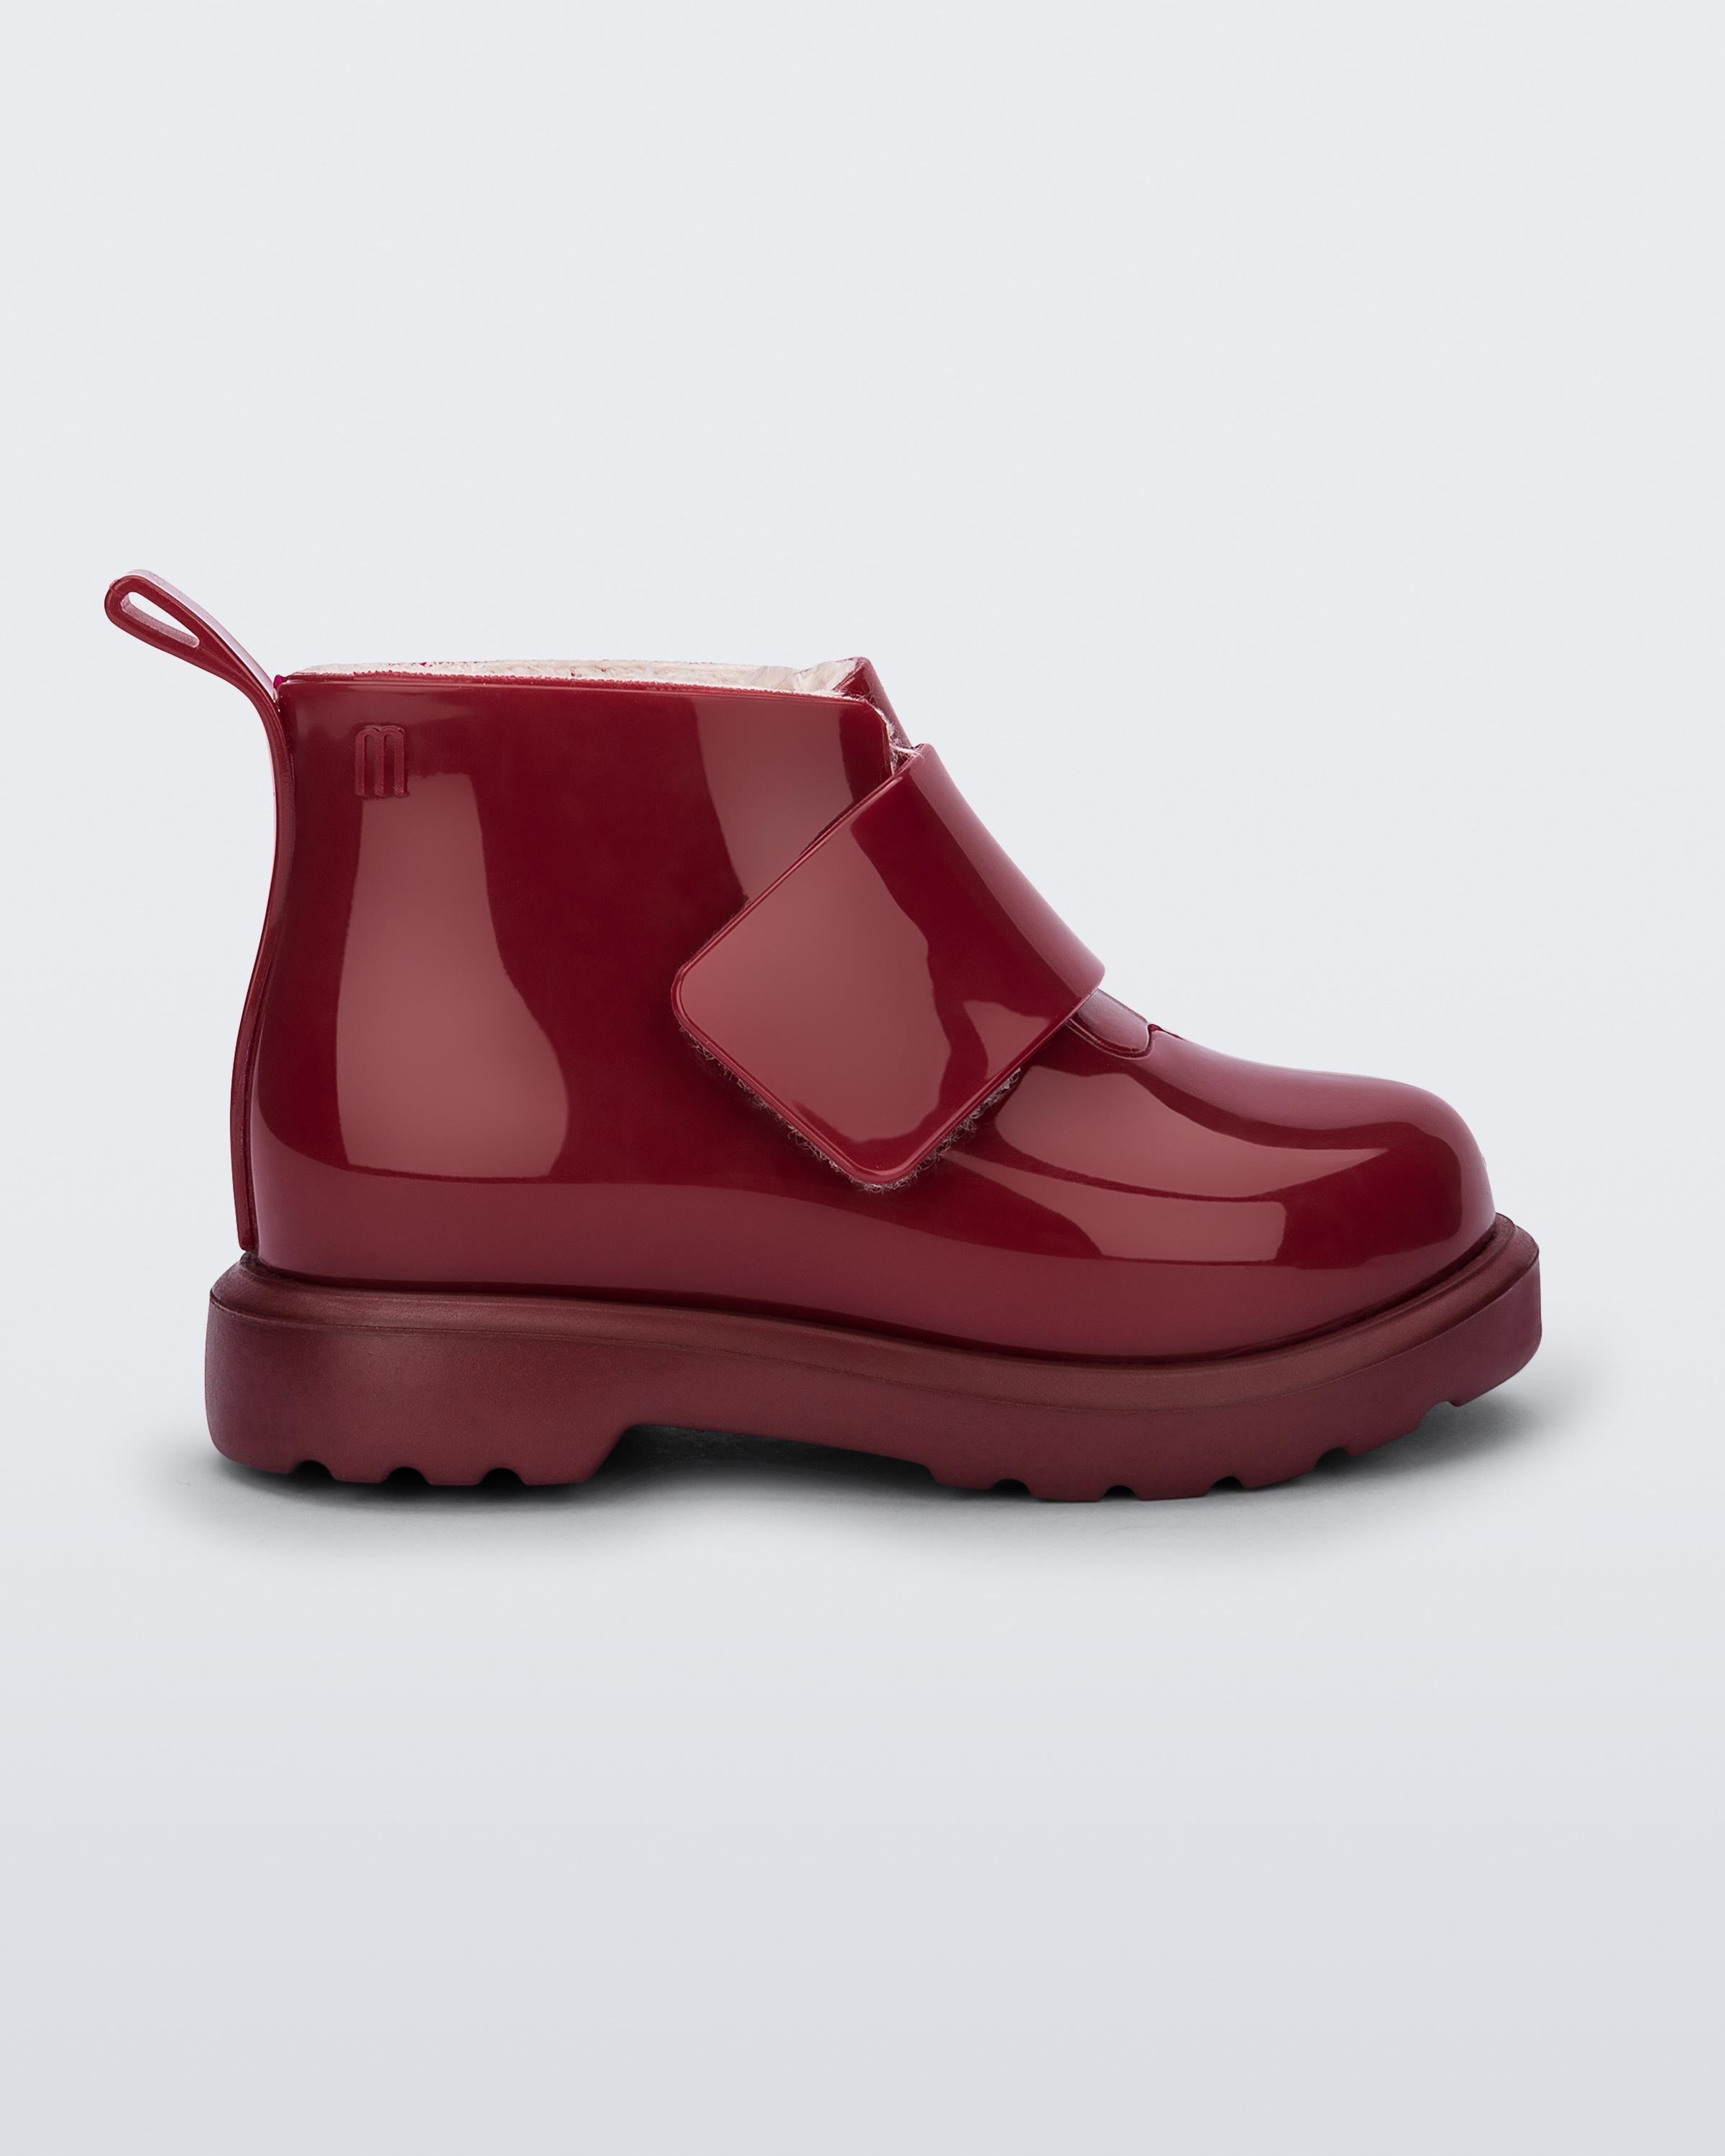
Chelsea
Chelsea style boots have come into the fashion world with the right foot, thanks to their design, which goes well with many different combinations, giving them a touch of subtle elegance. Mini Melissa Chelsea Boots come with a technology which provides thermal comfort. The highlight goes to the lively and atemporal color chart. Plenty of style for the kids even in the coldest days!
Brand: Melissa
Category: Apparel & Accessories > Shoes > Baby & Toddler Shoes > Baby & Toddler Boots